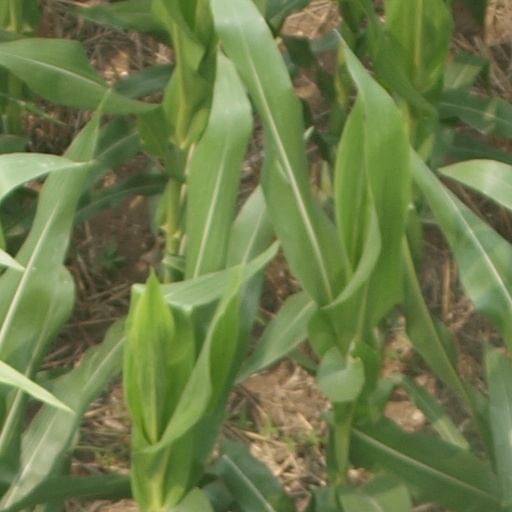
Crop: maize; corn